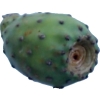
Label: cactus_fruit_green